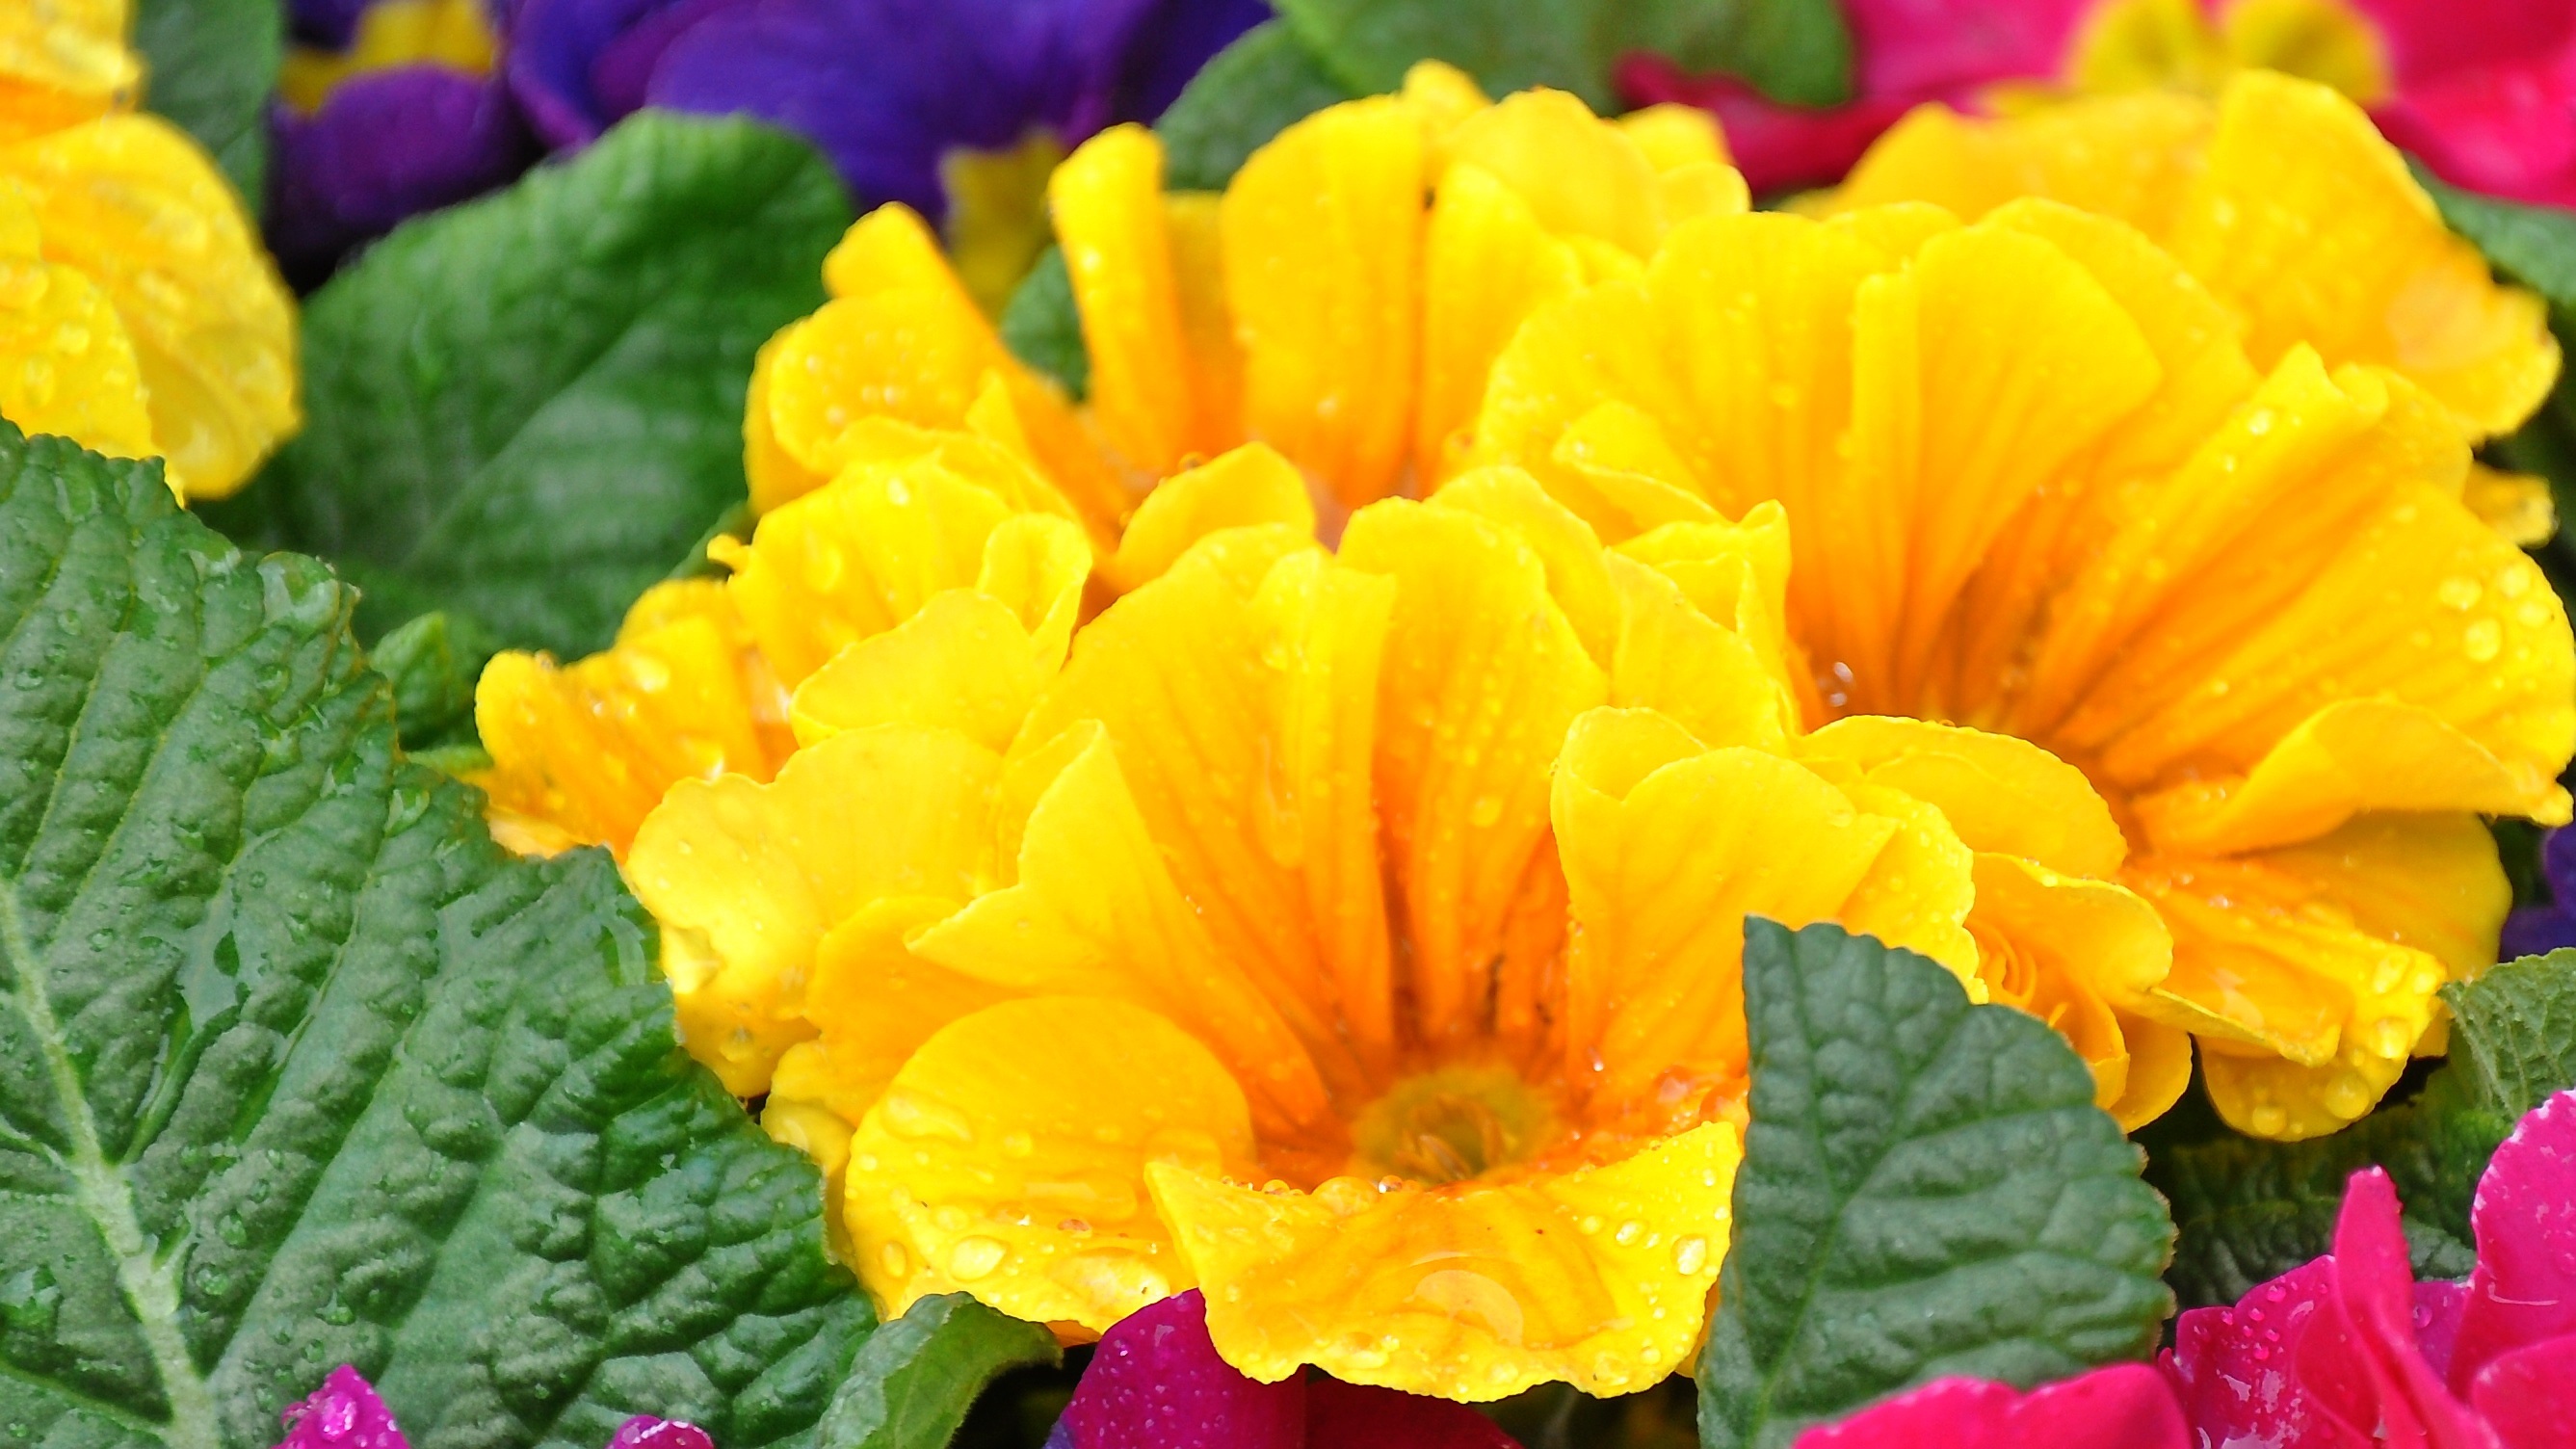
plant, flower, petal, spring, yellow, spring flower, primula, flowering plant, calendula, annual plant, land plant